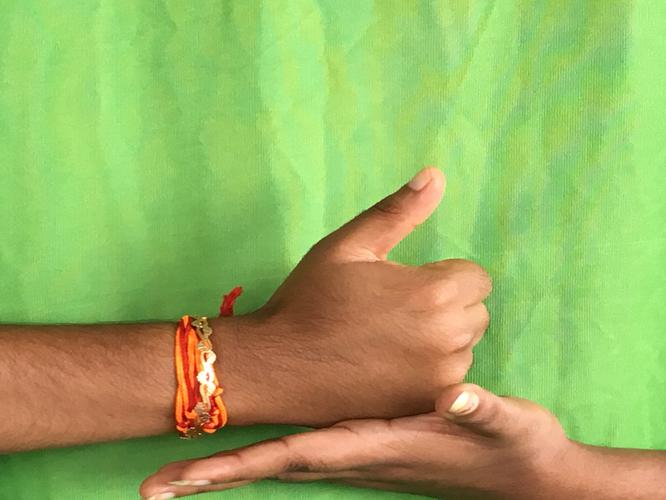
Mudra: Shivalinga
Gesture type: double_hand